Jan Sokol (cyclist)

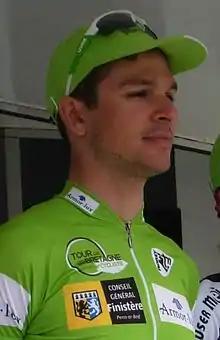
Sokol in 2013

Jan Sokol (born 26 September 1990) is an Austrian former professional racing cyclist, who rode professionally between 2010 and 2016. He rode at the 2013 UCI Road World Championships.